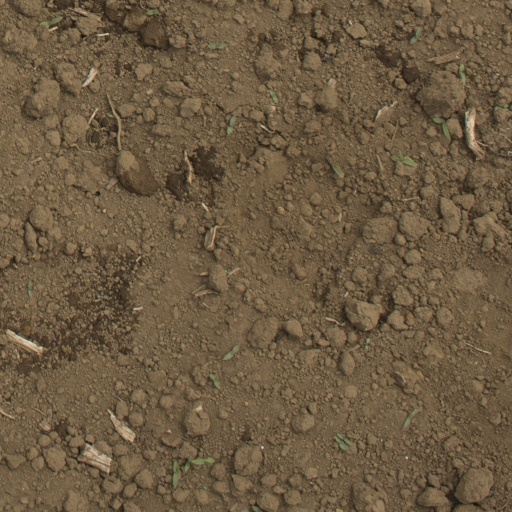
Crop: Jerusalem artichoke